Koshi Barrage

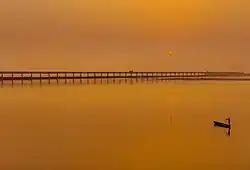
A fisherman on the river near the barrage, collecting fish.

This river is home to the Gangetic Dolphin and other different species of fresh water fish. Siberian birds can be seen there easily during the month of August–October. People usually visit there to have the varieties of fish dishes in the nearby riverside restaurants and see the scenic view from the barrage.